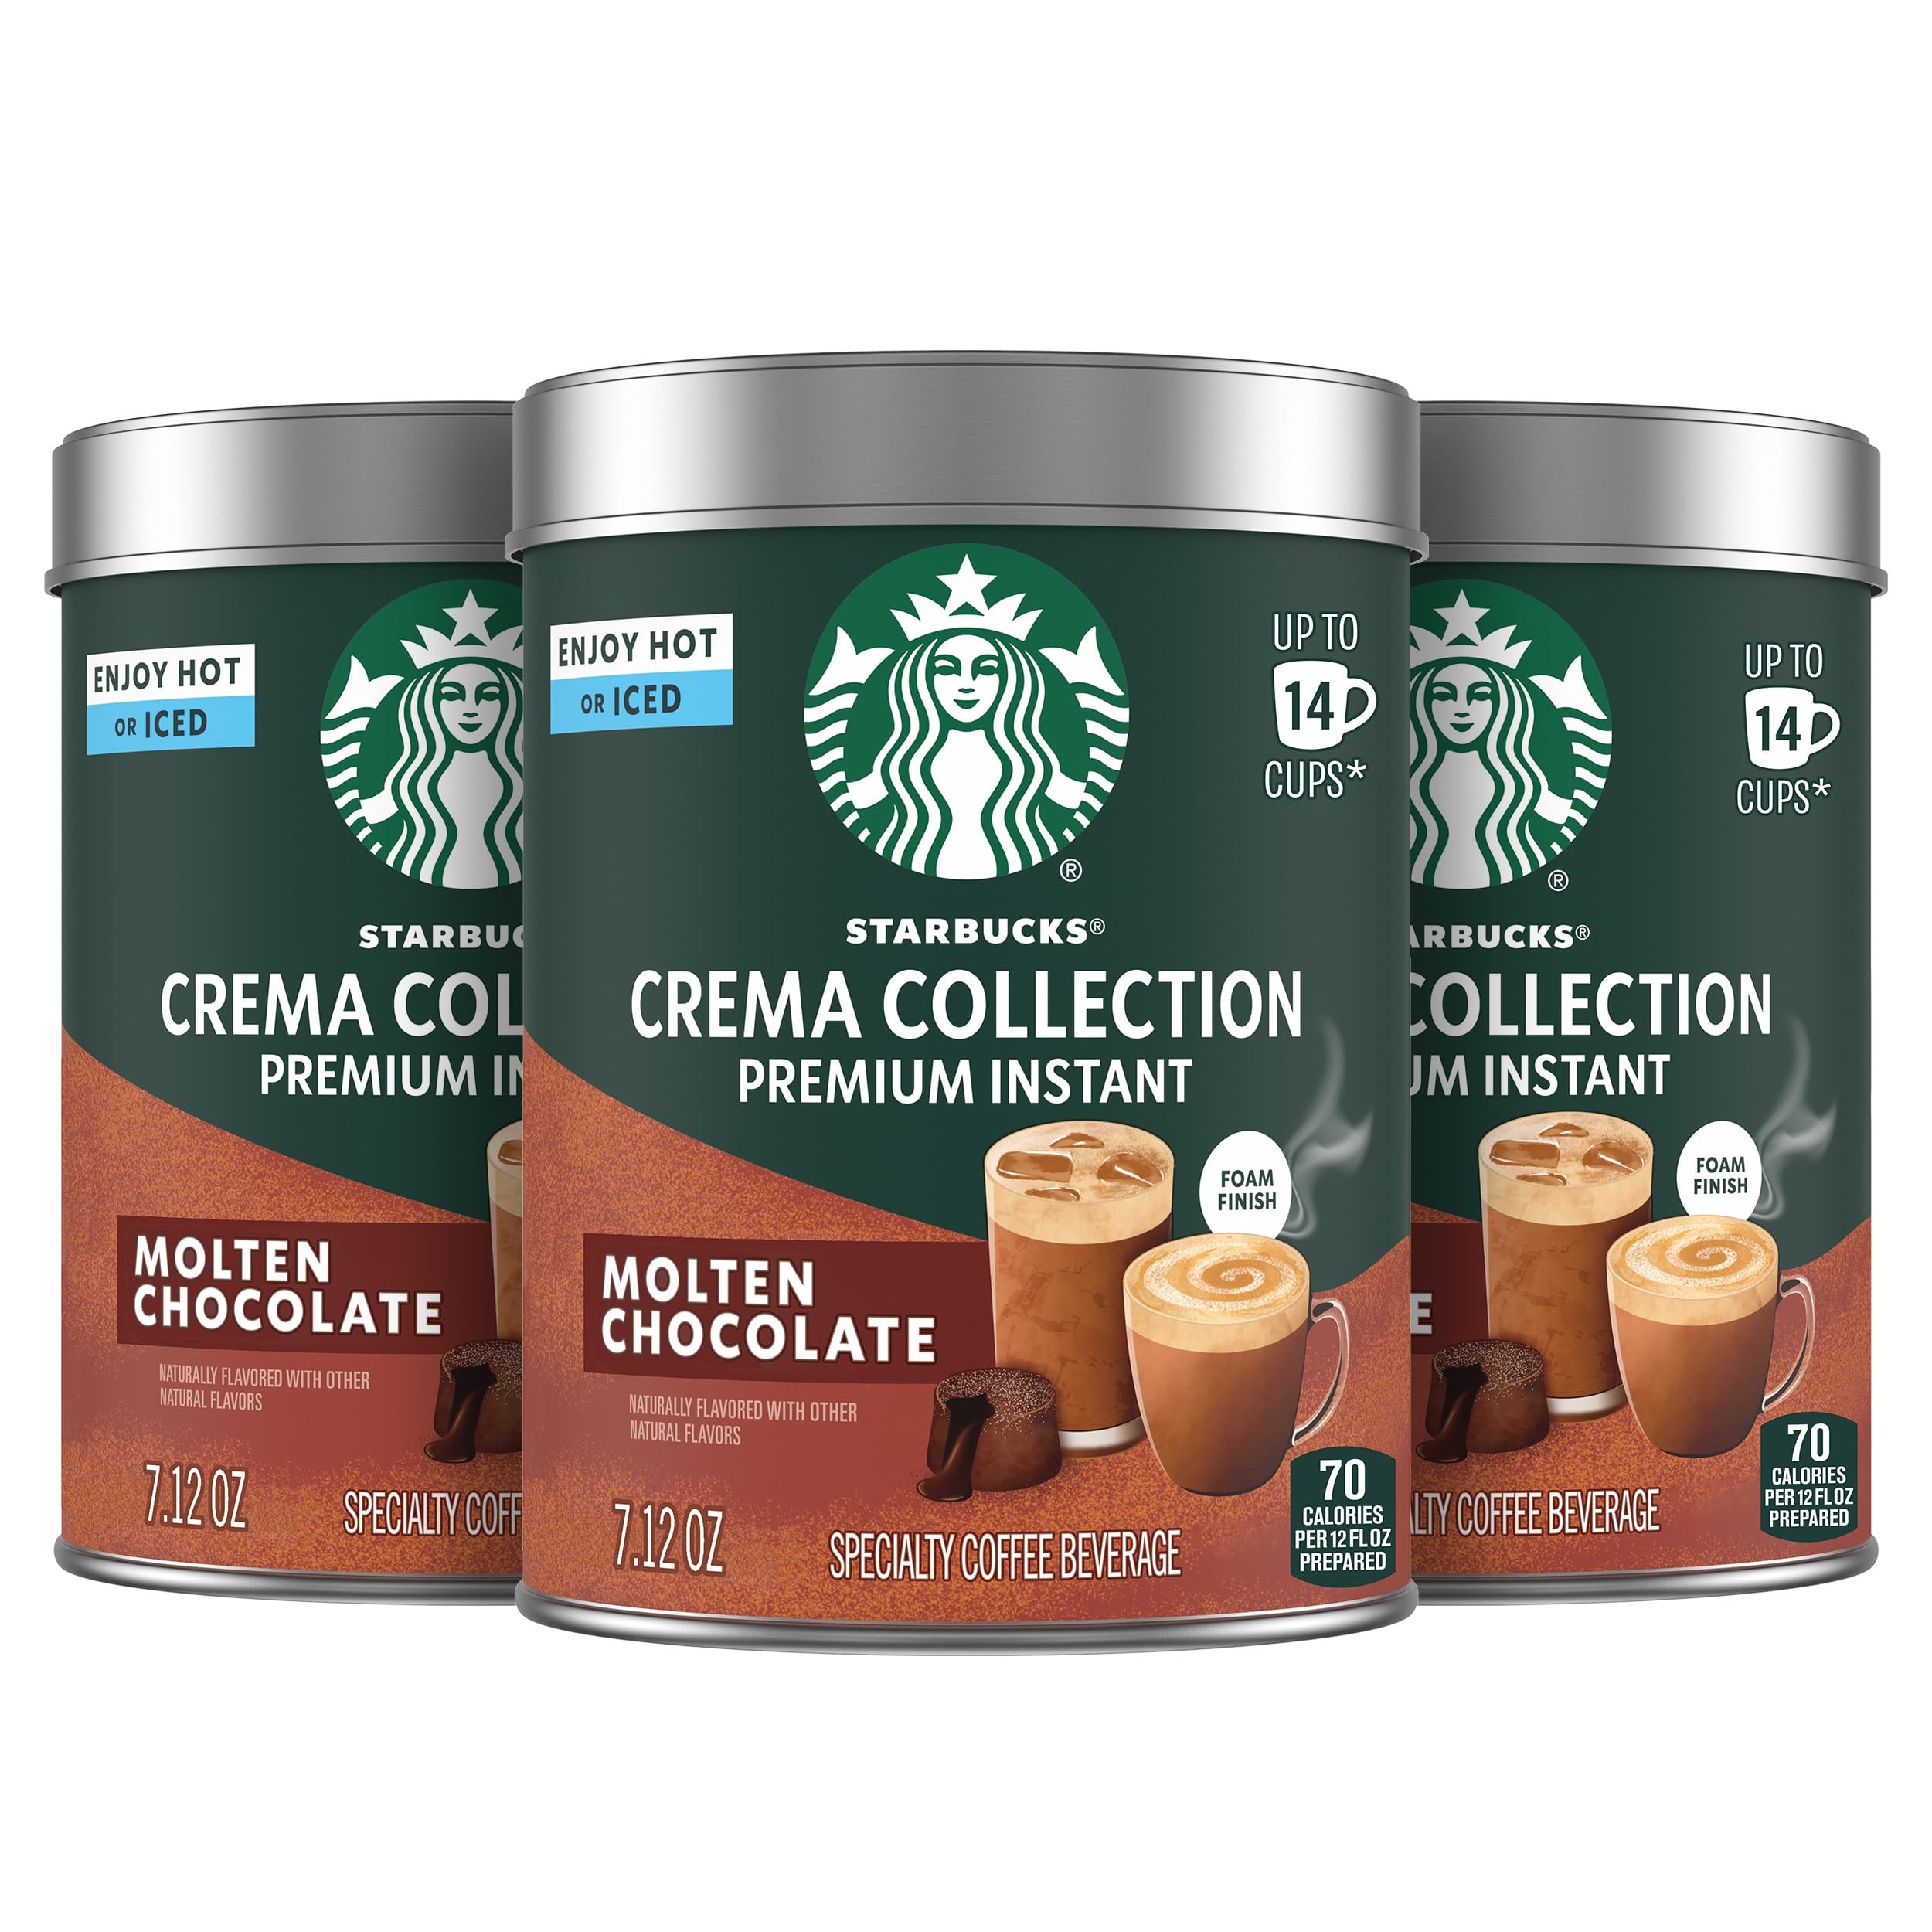
Item Name: Starbucks Premium Instant Molten Chocolate
Bullet Point: Crafted with 100% arabica beans, Starbucks Premium Instant Coffee Crema Collection Molten Chocolate flavor delivers a luscious and chocolaty taste experience
Value: 7.12
Unit: Ounce

Price: 24.99